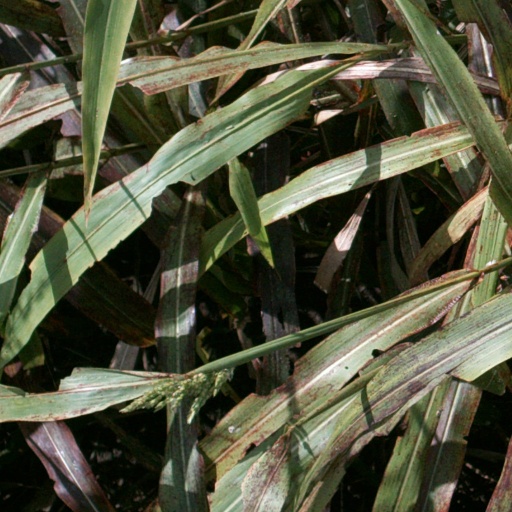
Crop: sorghum